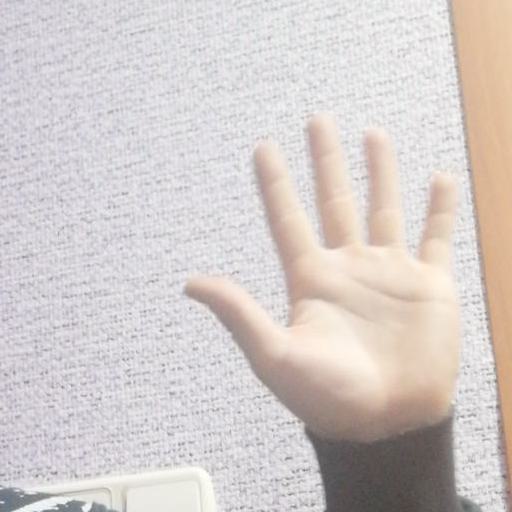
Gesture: palm